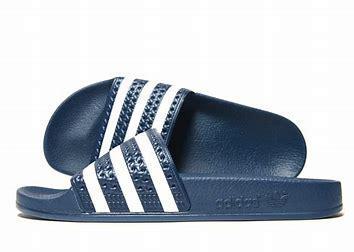
Brand: Adidas
Model: Adilette